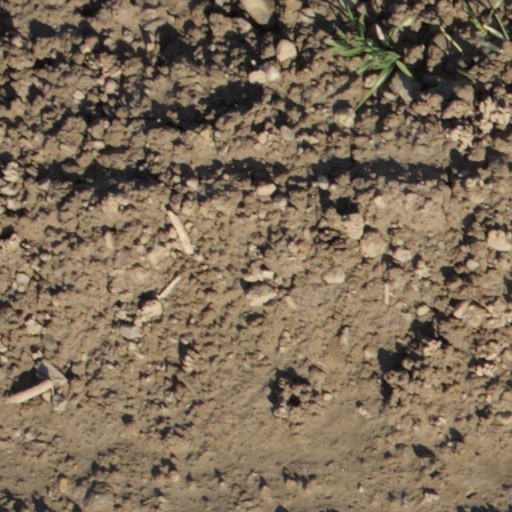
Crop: wheat